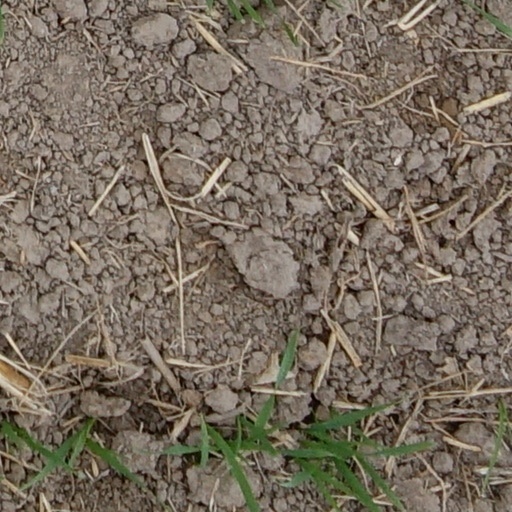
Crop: wheat